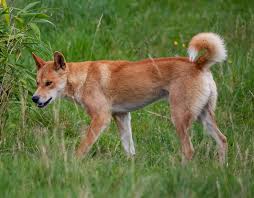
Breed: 217-n000079-dingo